Guylian

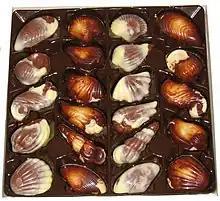
Guylian sea shell chocolates

Guylian's main product is a range of praline chocolates in the shape of seashells and seahorses.